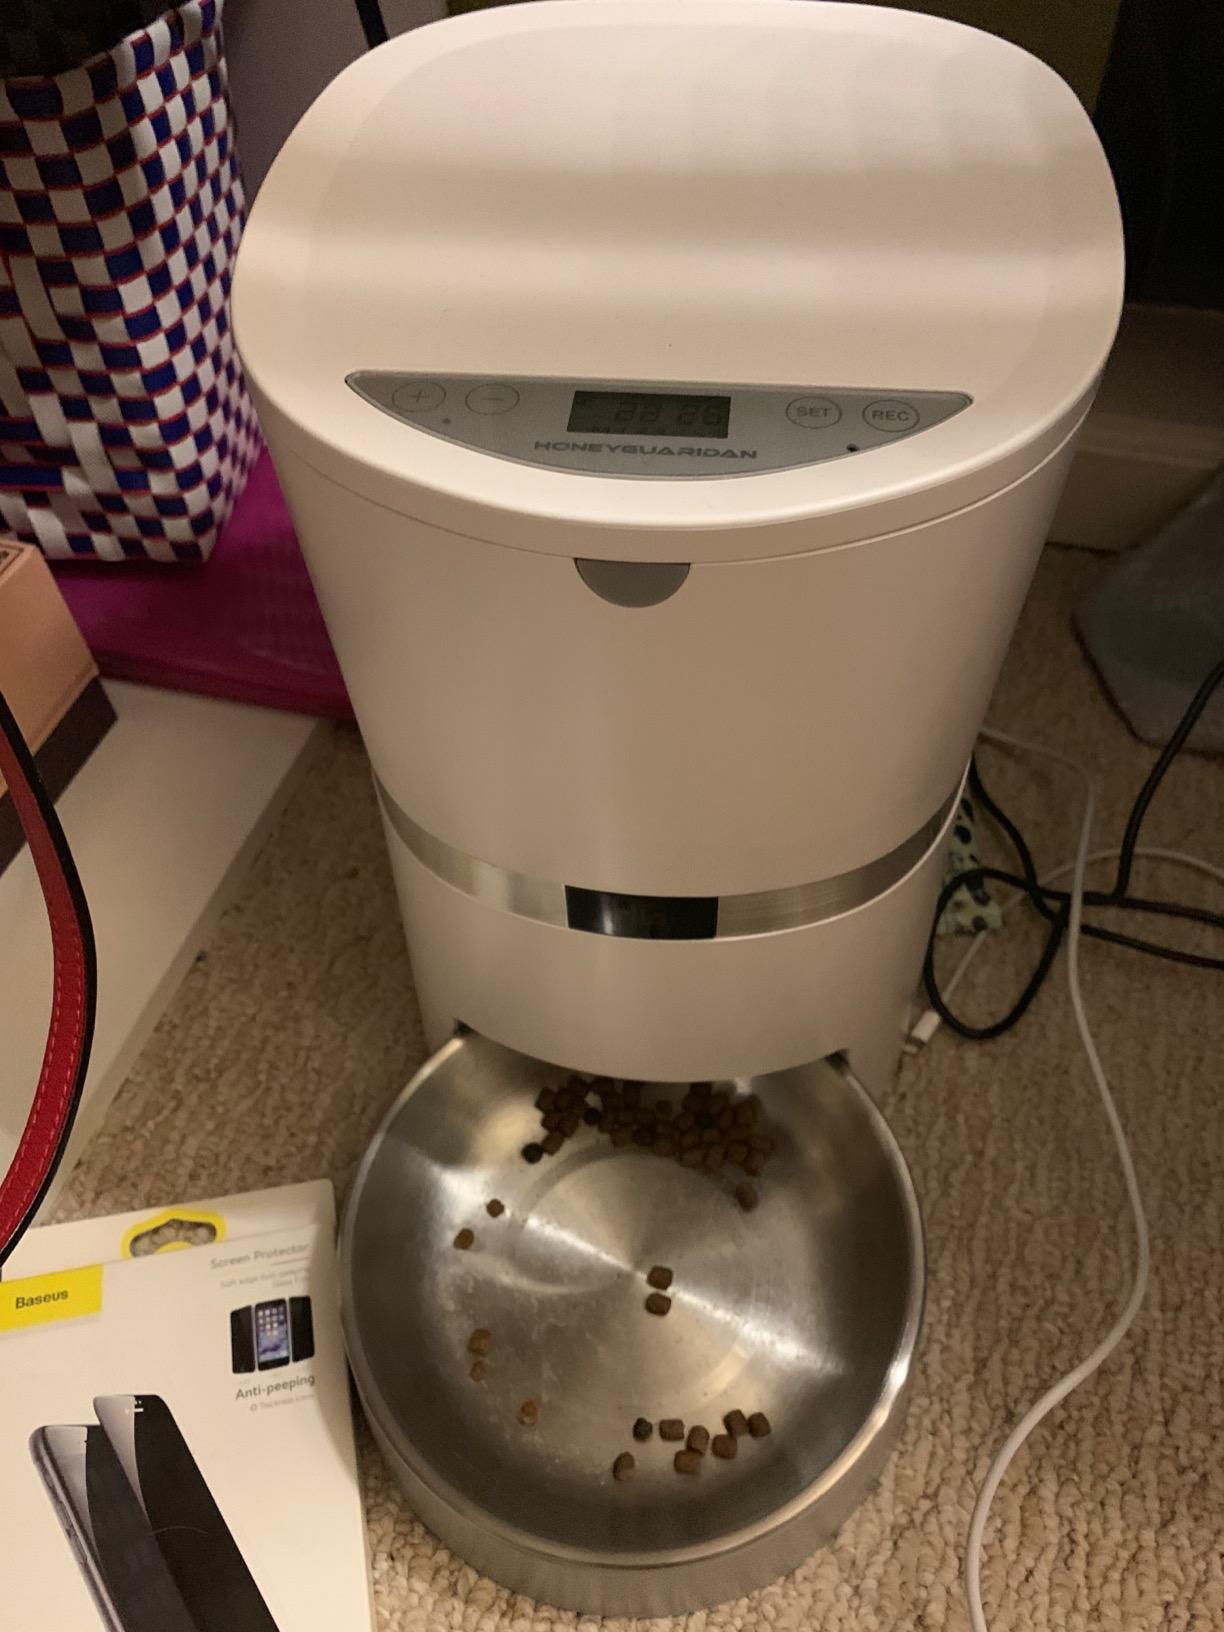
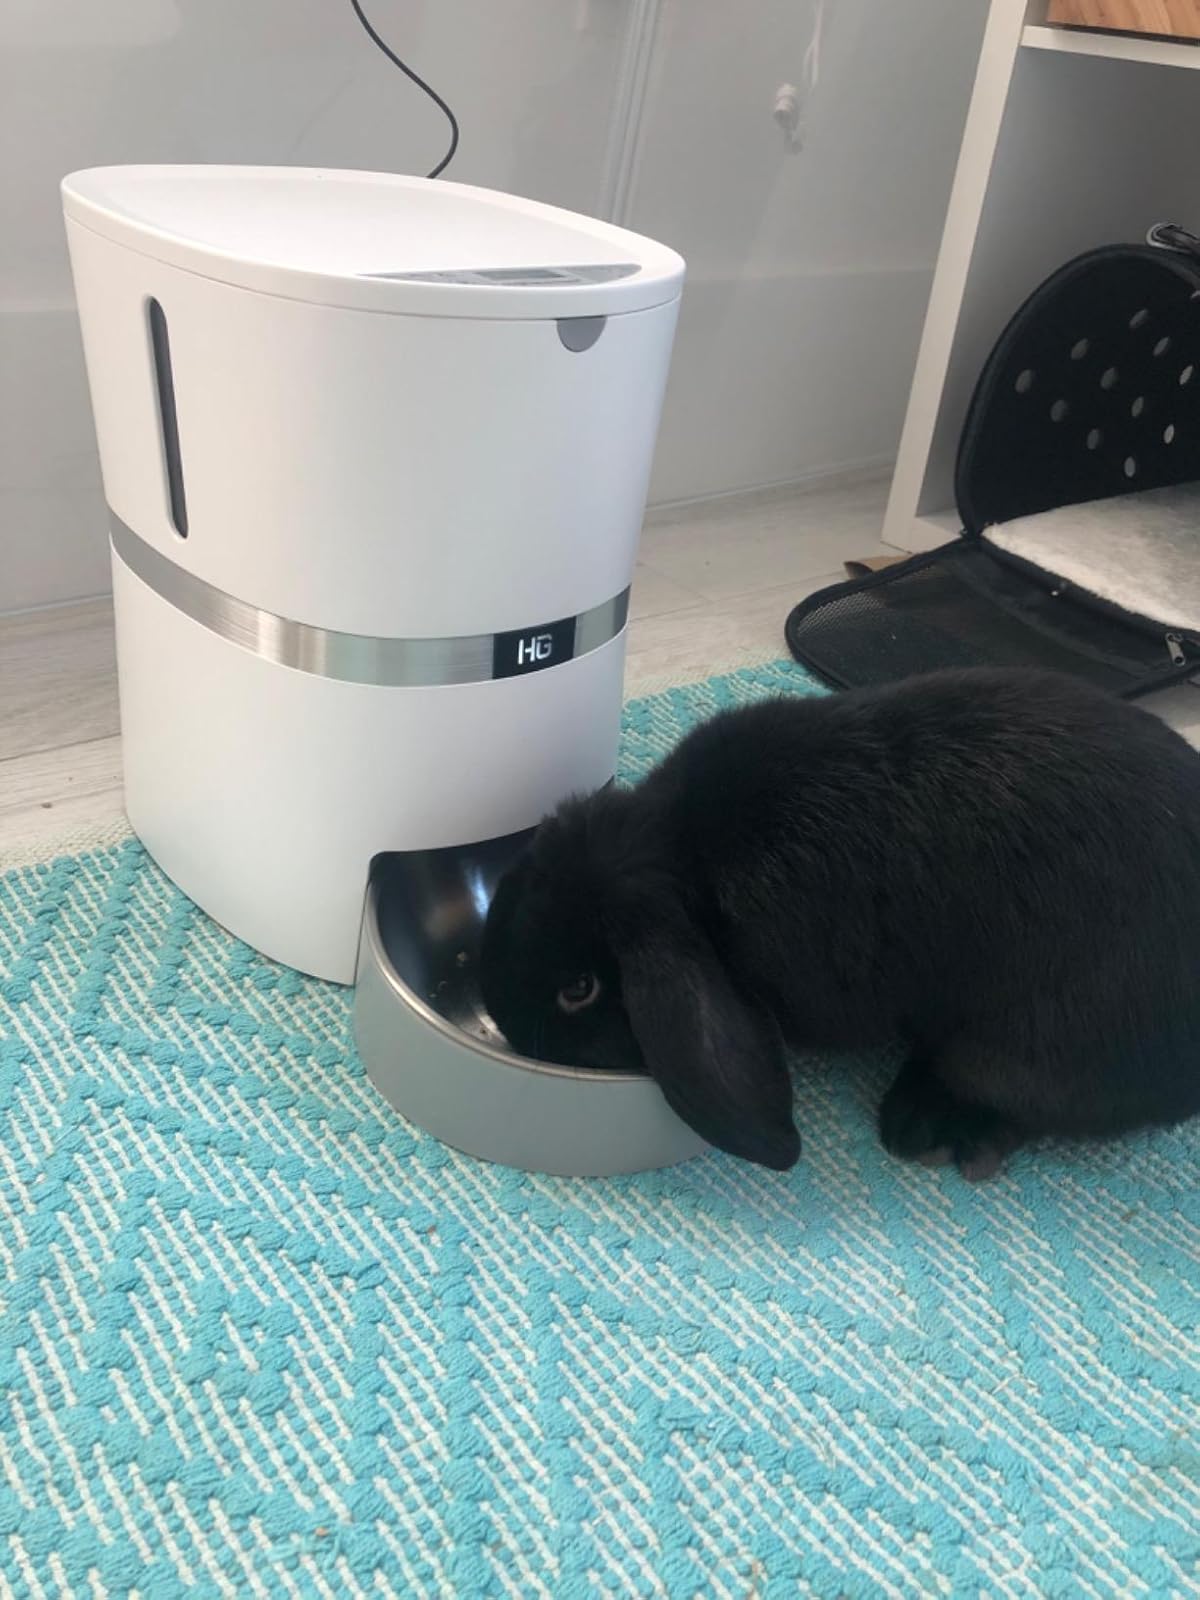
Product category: items_feeder
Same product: yes